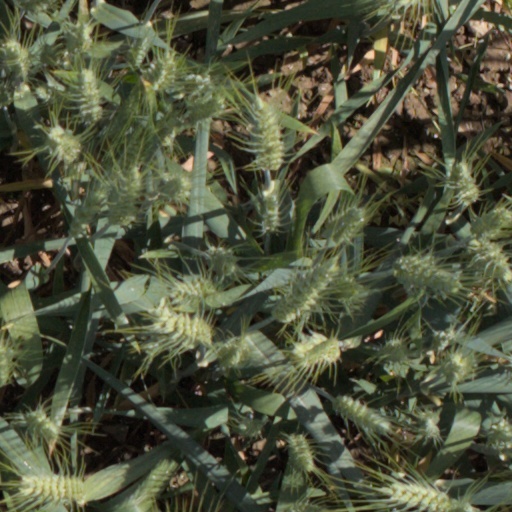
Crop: wheat